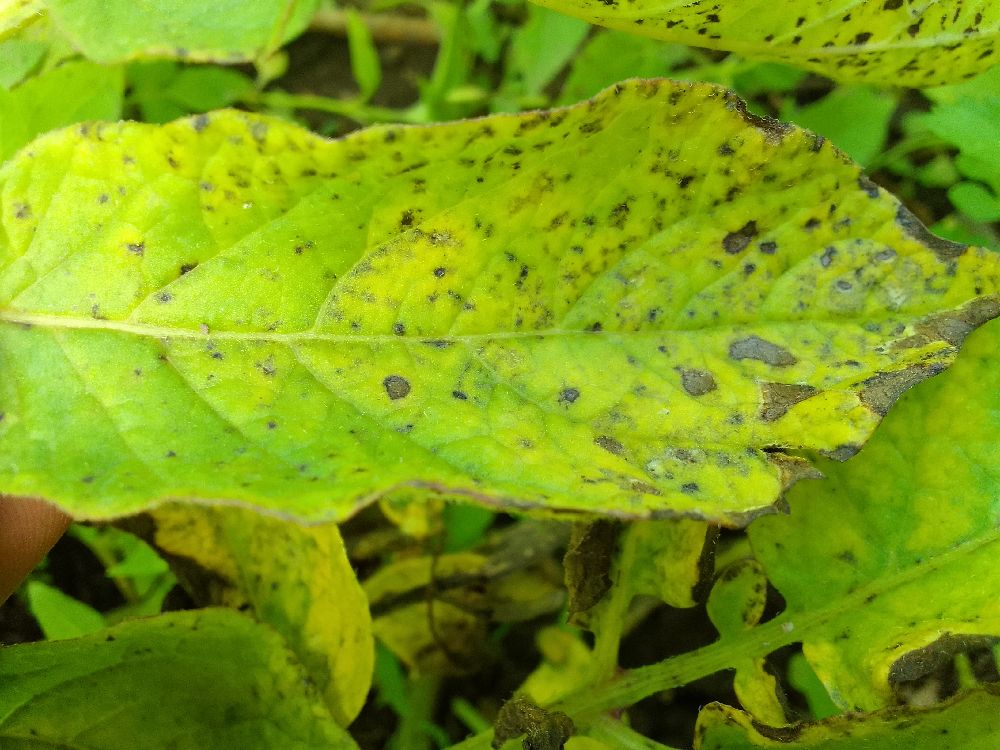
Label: Early blight